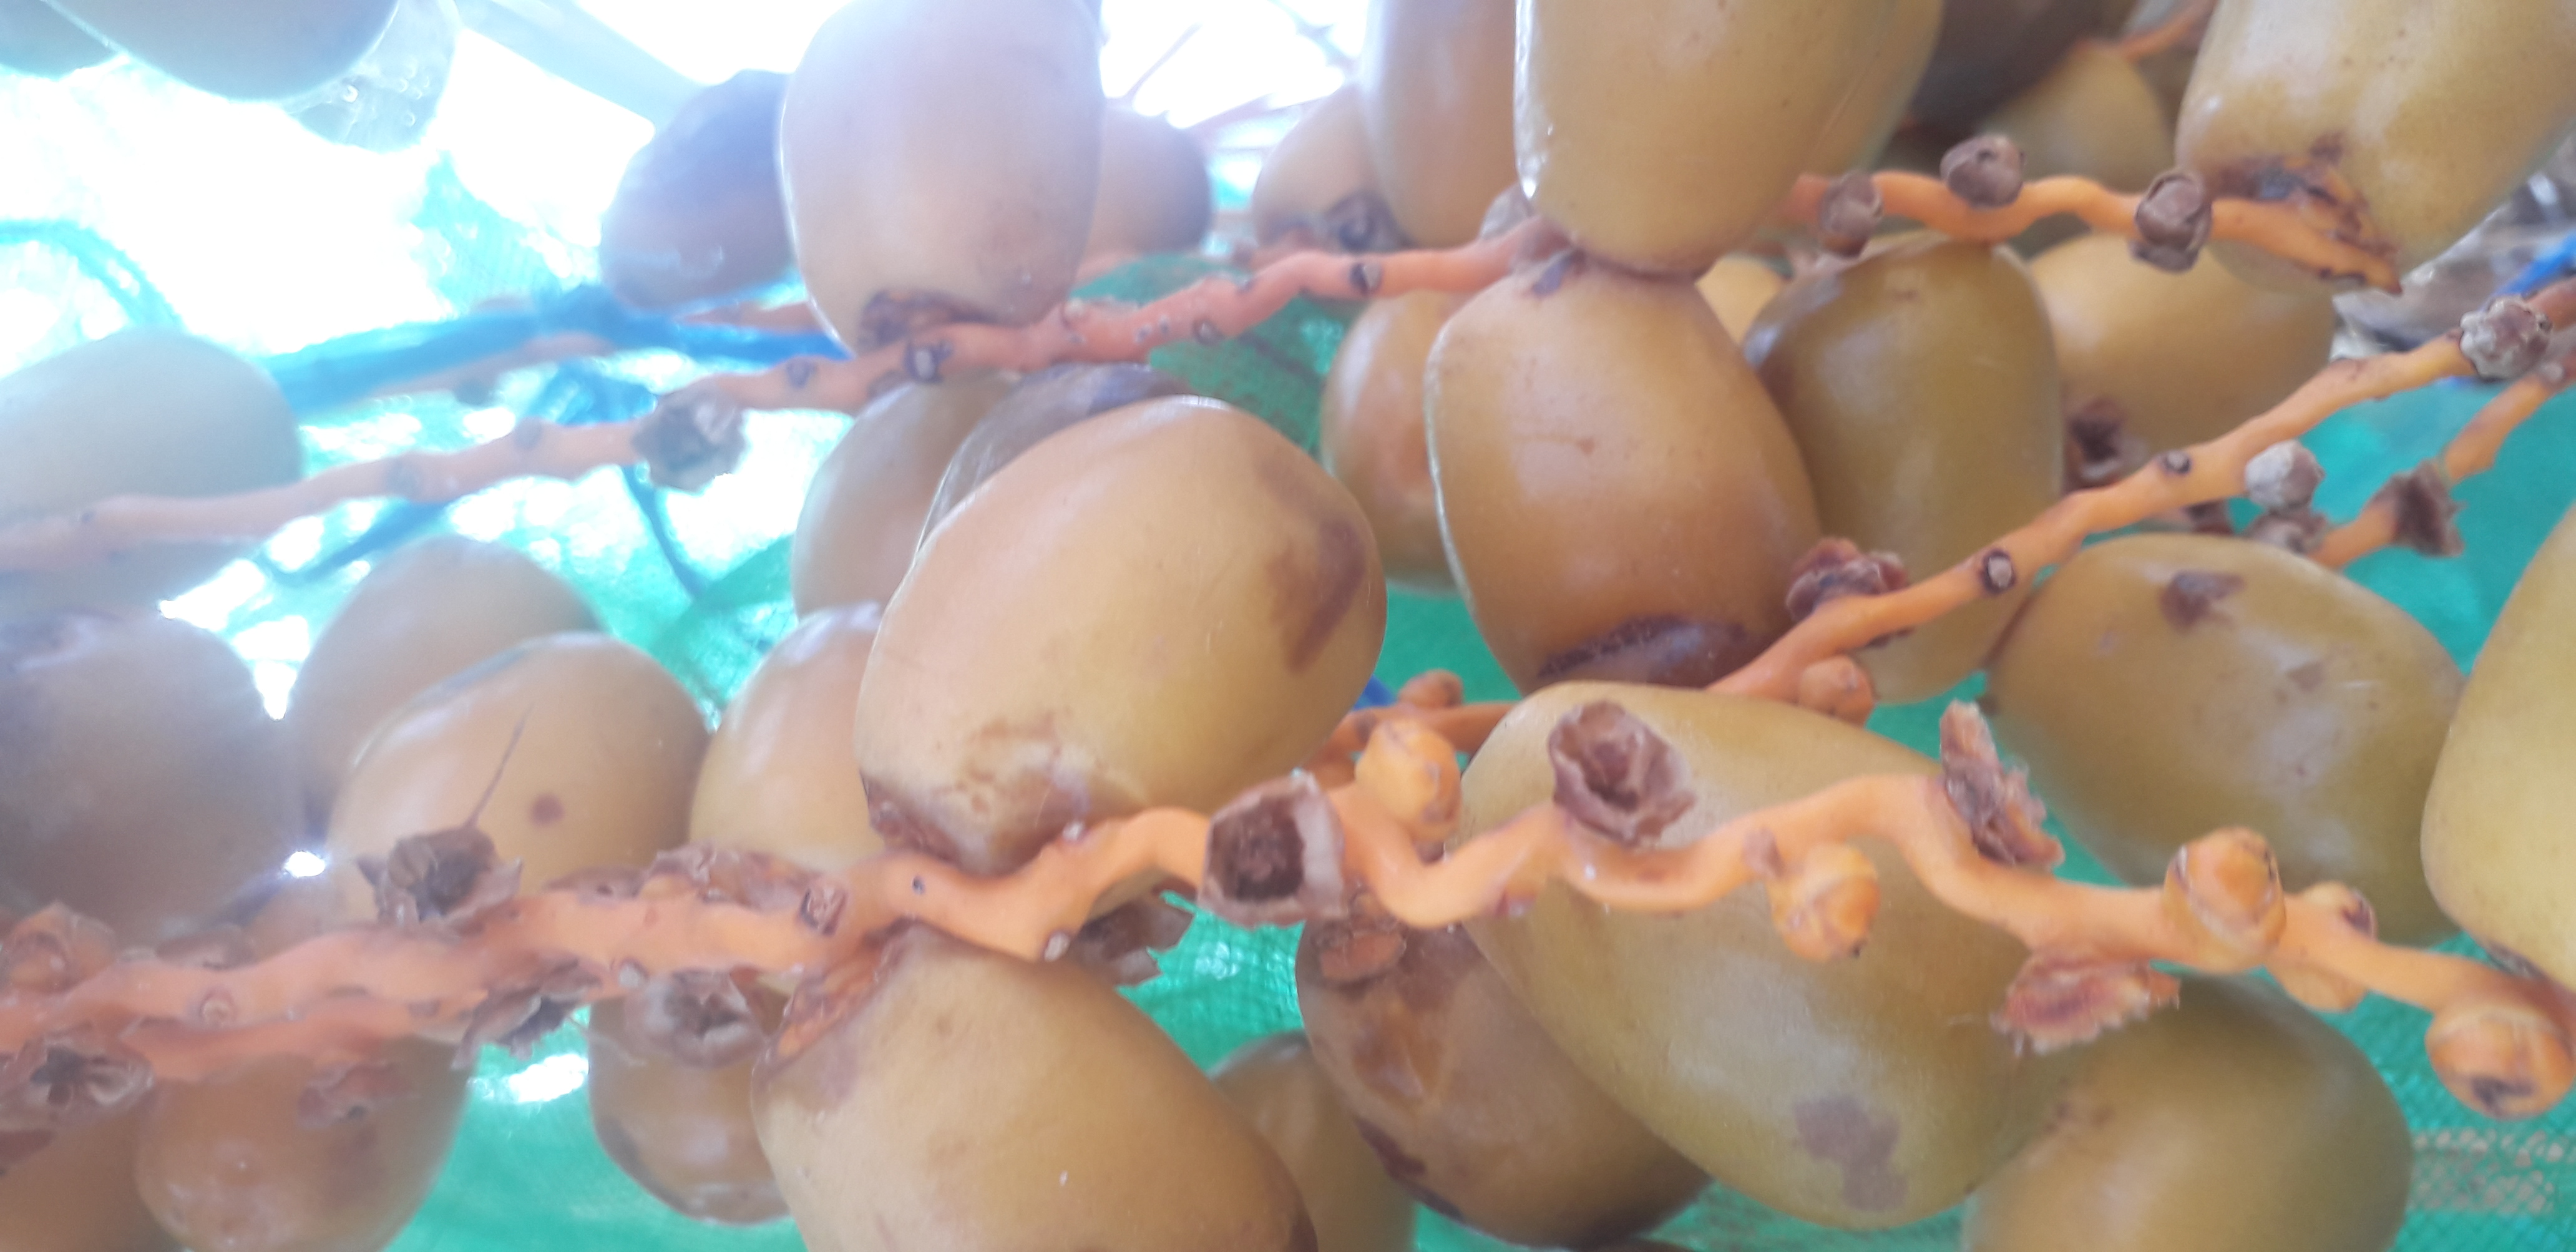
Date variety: Boufagous